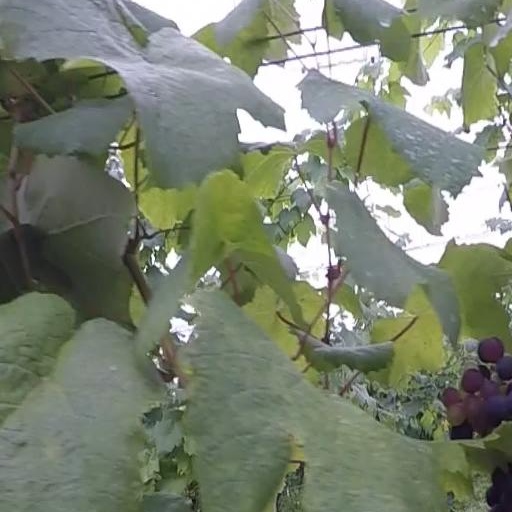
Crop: grape